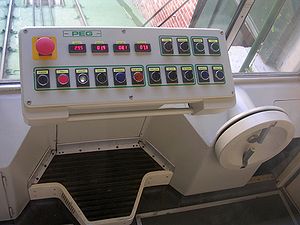
Petřín Kabelbane / Billedgalleri
Petřín Kabelbane er en kabelbane i Tjekkiets hovedstad Prag. Den forbinder bydelen Malá Strana med toppen af Petřín-bjerget. Banen har tre stoppesteder: Újezd, Nebozízek og Petřín.